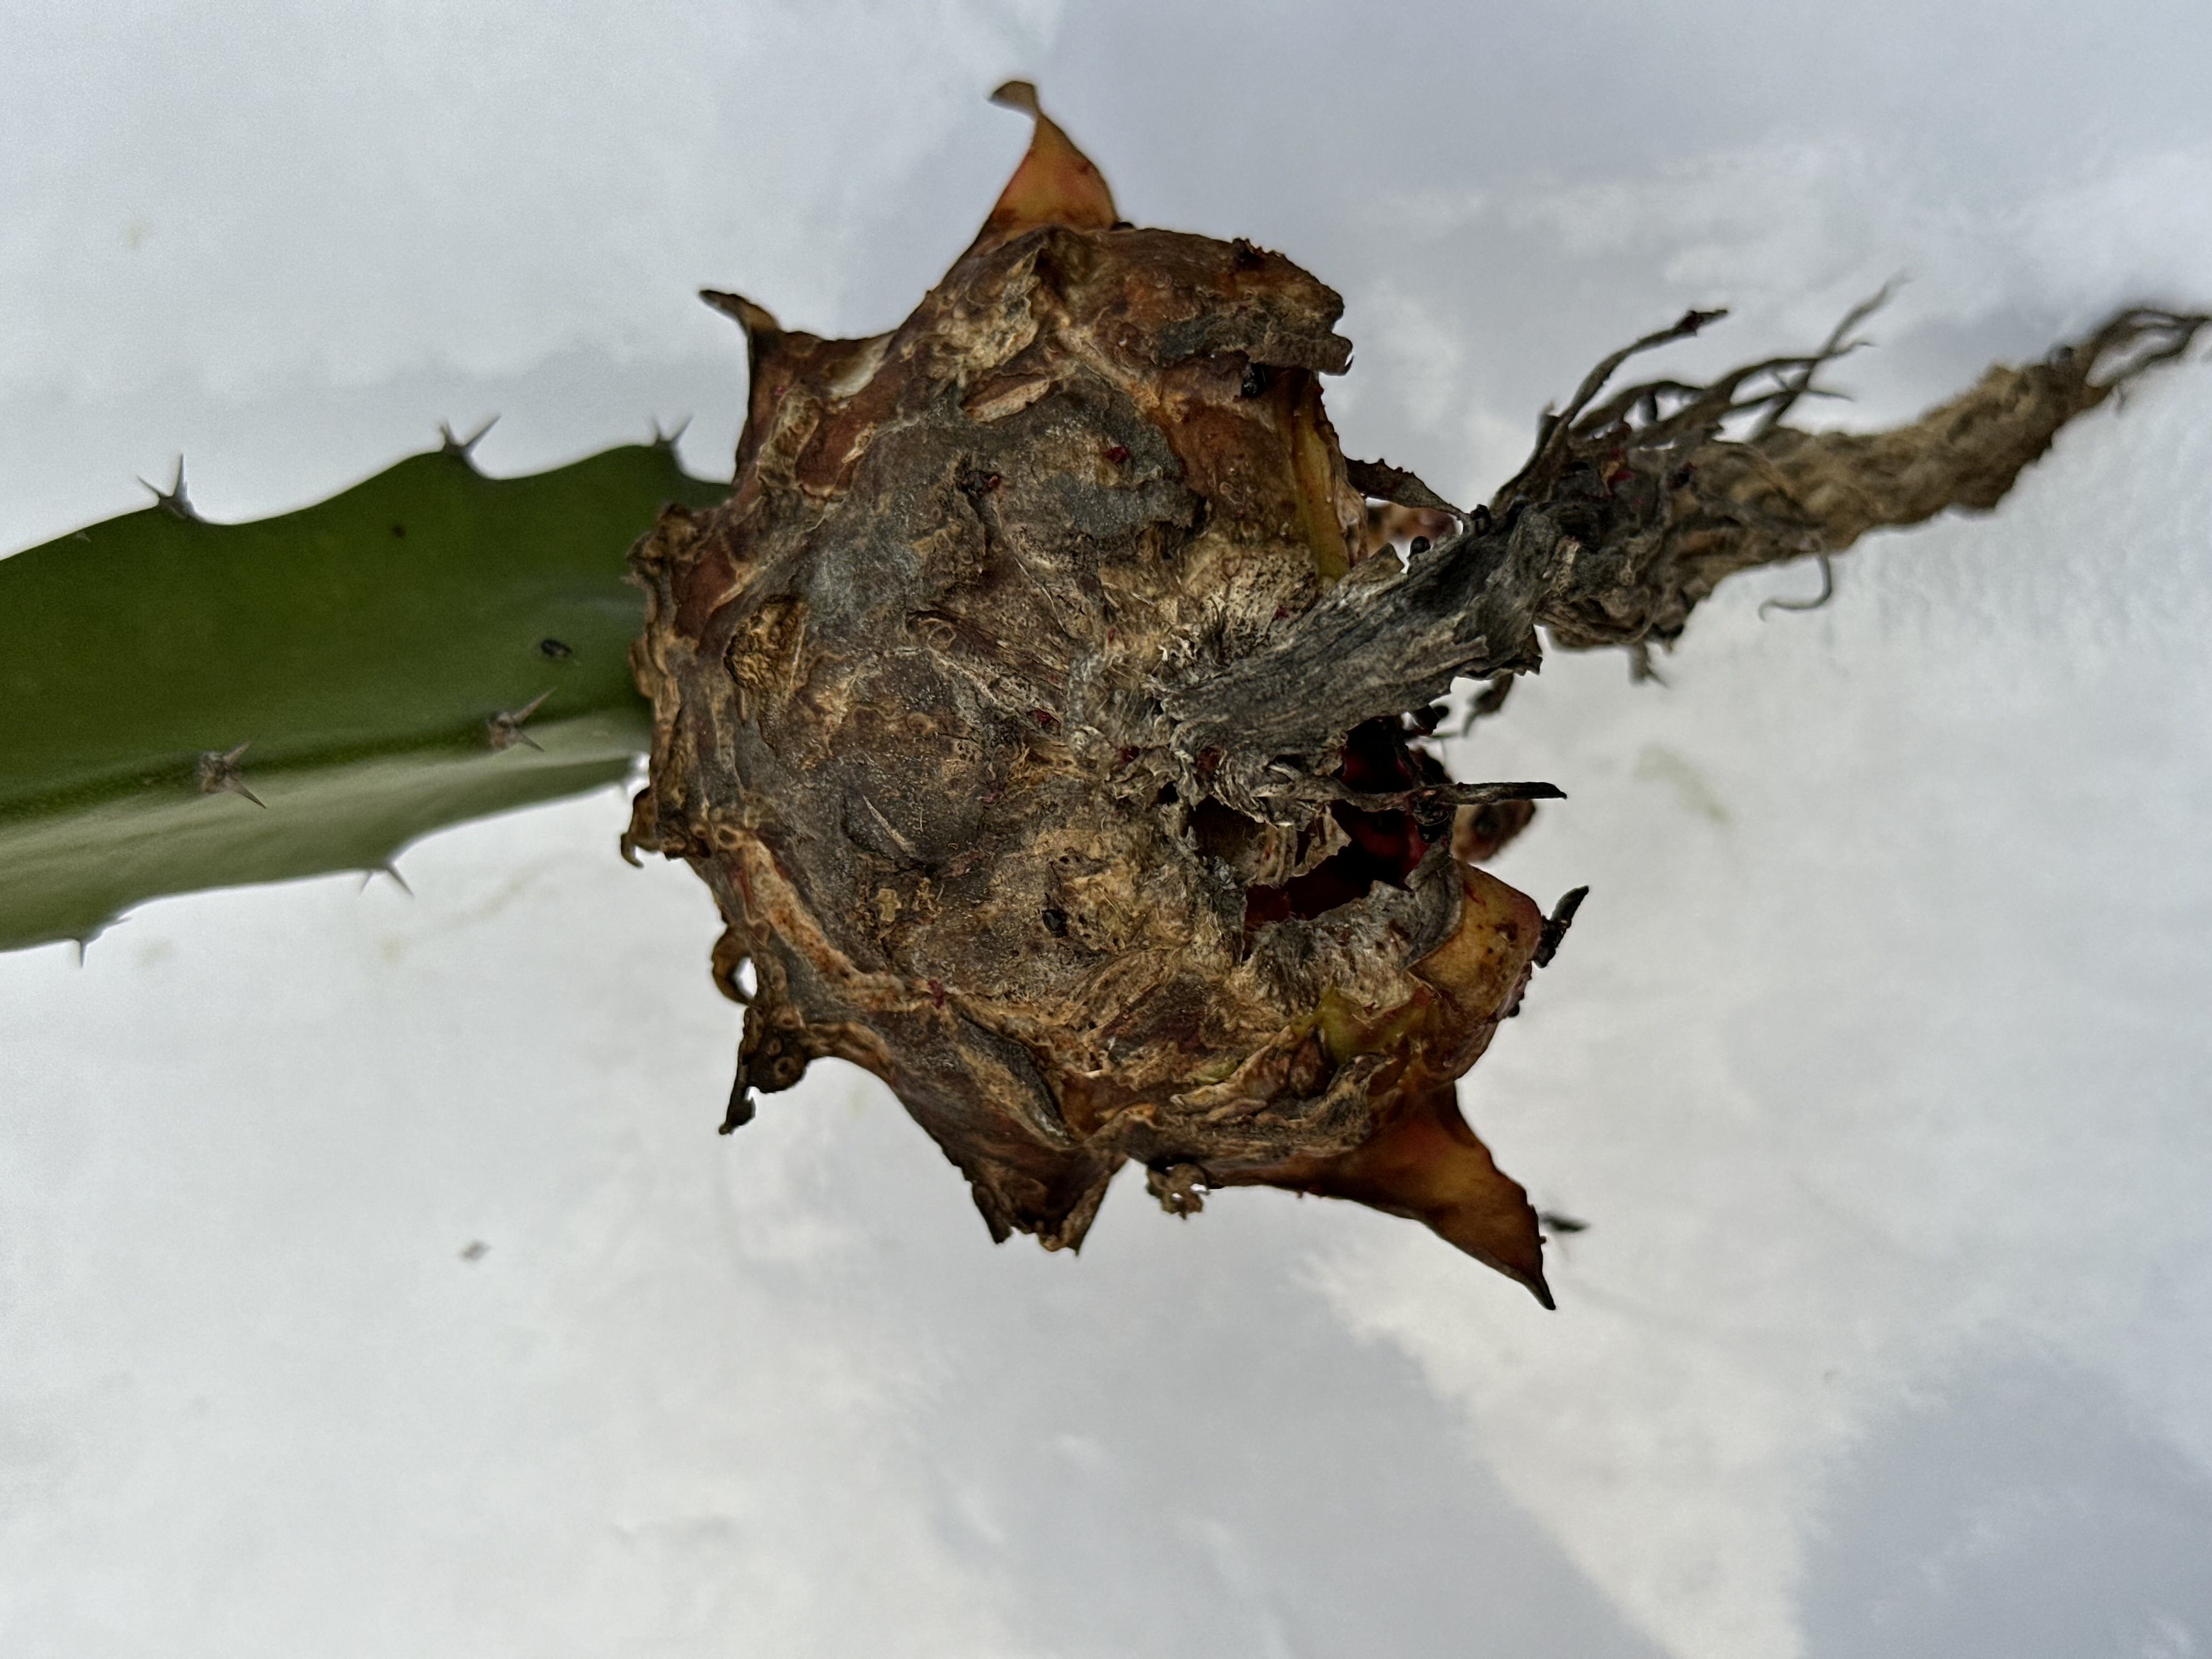
Label: Bad fruit